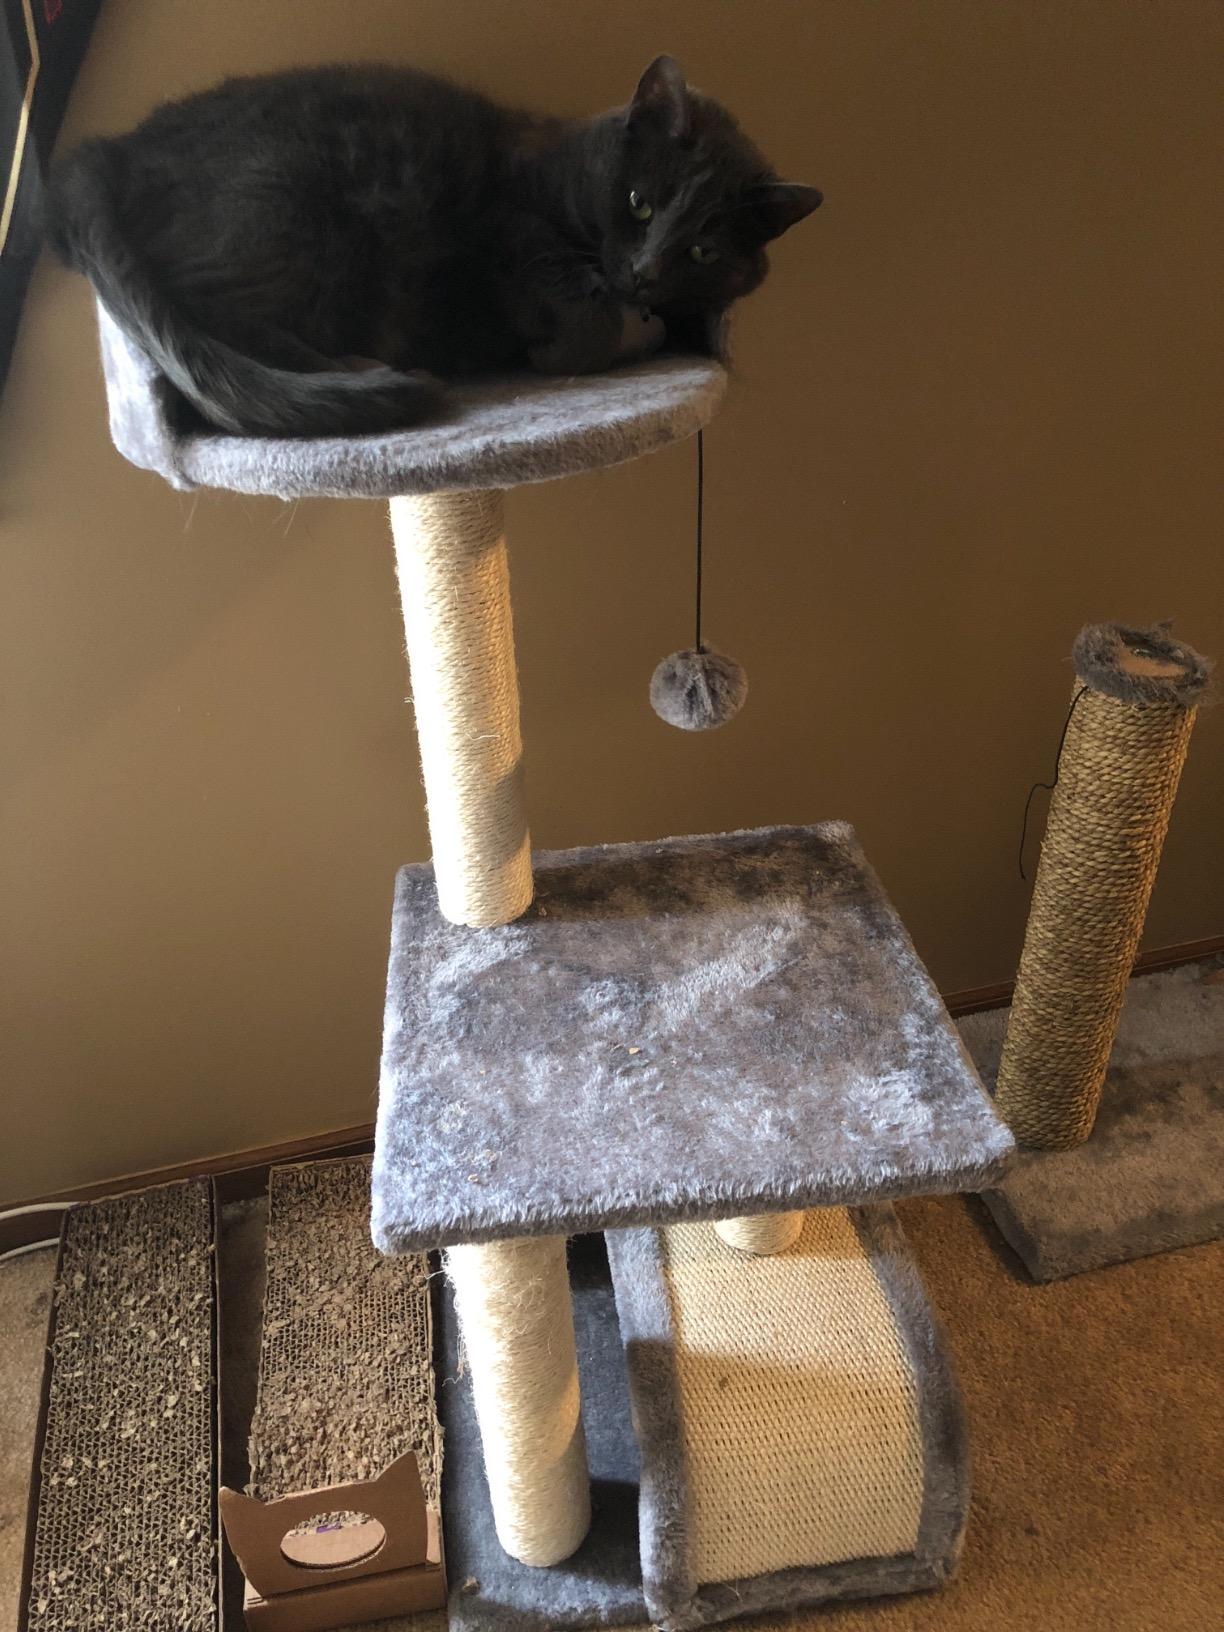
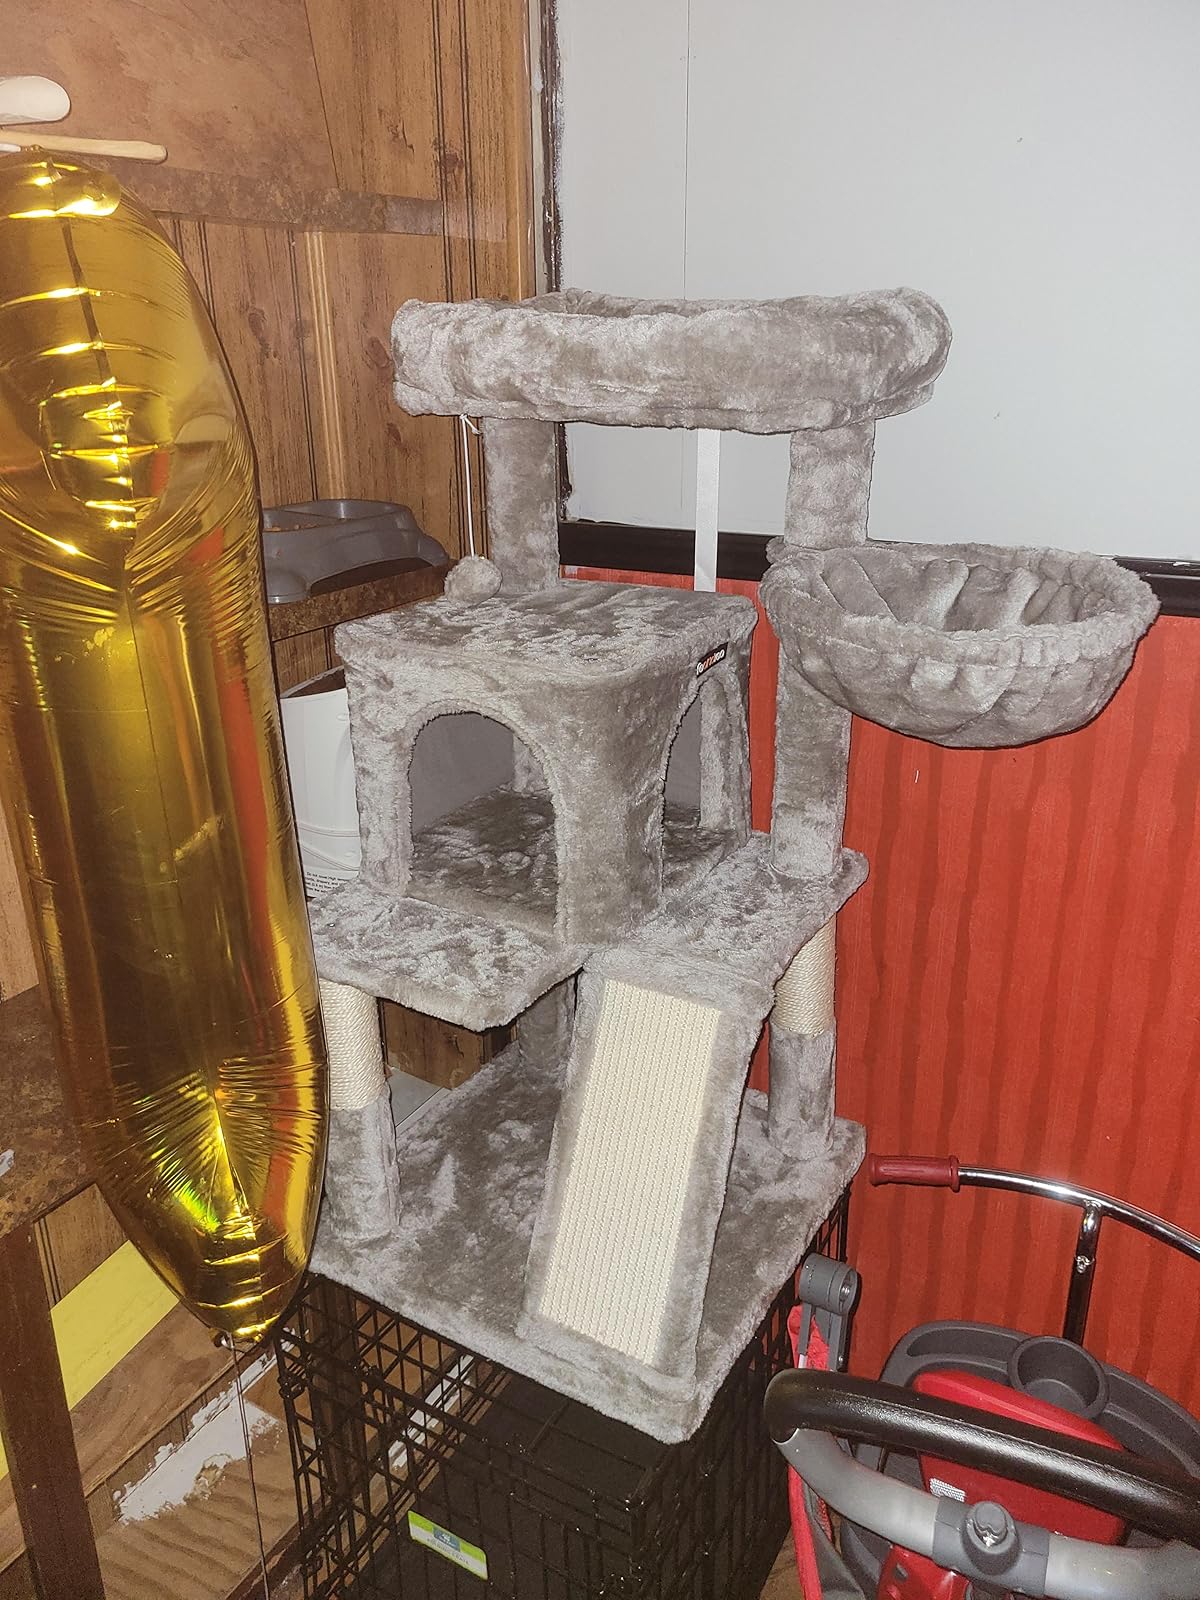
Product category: items_cat tree
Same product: no